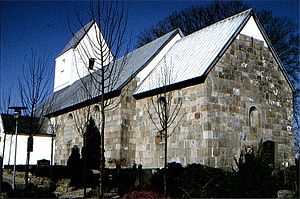
Spentrup Kirke
Spentrup Kirke
Spentrup Kirke i Danmark. Spentrup kirke
Spentrup Kirke er sognekirken i Spentrup Sogn i Randers Nordre Provsti, Århus Stift. Spentrup ligger nord for Randers i Randers Kommune, indtil Kommunalreformen i 2007 lå den i Purhus Kommune, og indtil Kommunalreformen i 1970 lå den i Nørhald Herred i Randers Amt.